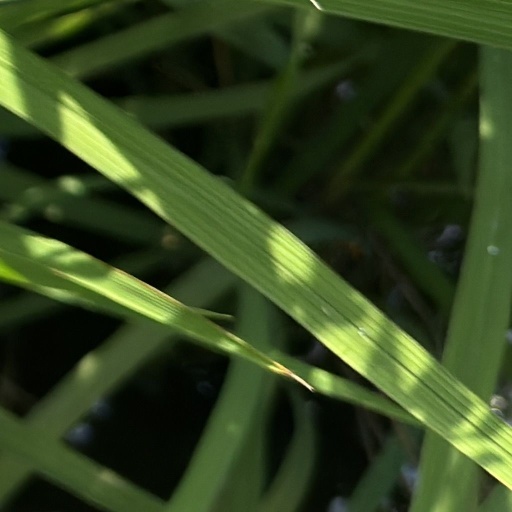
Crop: rice